Marmormolen

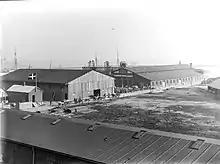
Anker's Marble Company on Marmormolen photographed by Frederik Riise, c. 1900

Marble Pier was constructed from 1893 to 1896 as part of the original Freeport of Copenhagen and remained in use until the late 1980s. It takes its name after "Den Ankerske Marmorforretning" (English: The Anker Marble Business), the first industrial enterprise to be established in the free port. It has since changed its name to Stenex but is still located close by, while most of its original premises were cleared in the late 1980s.